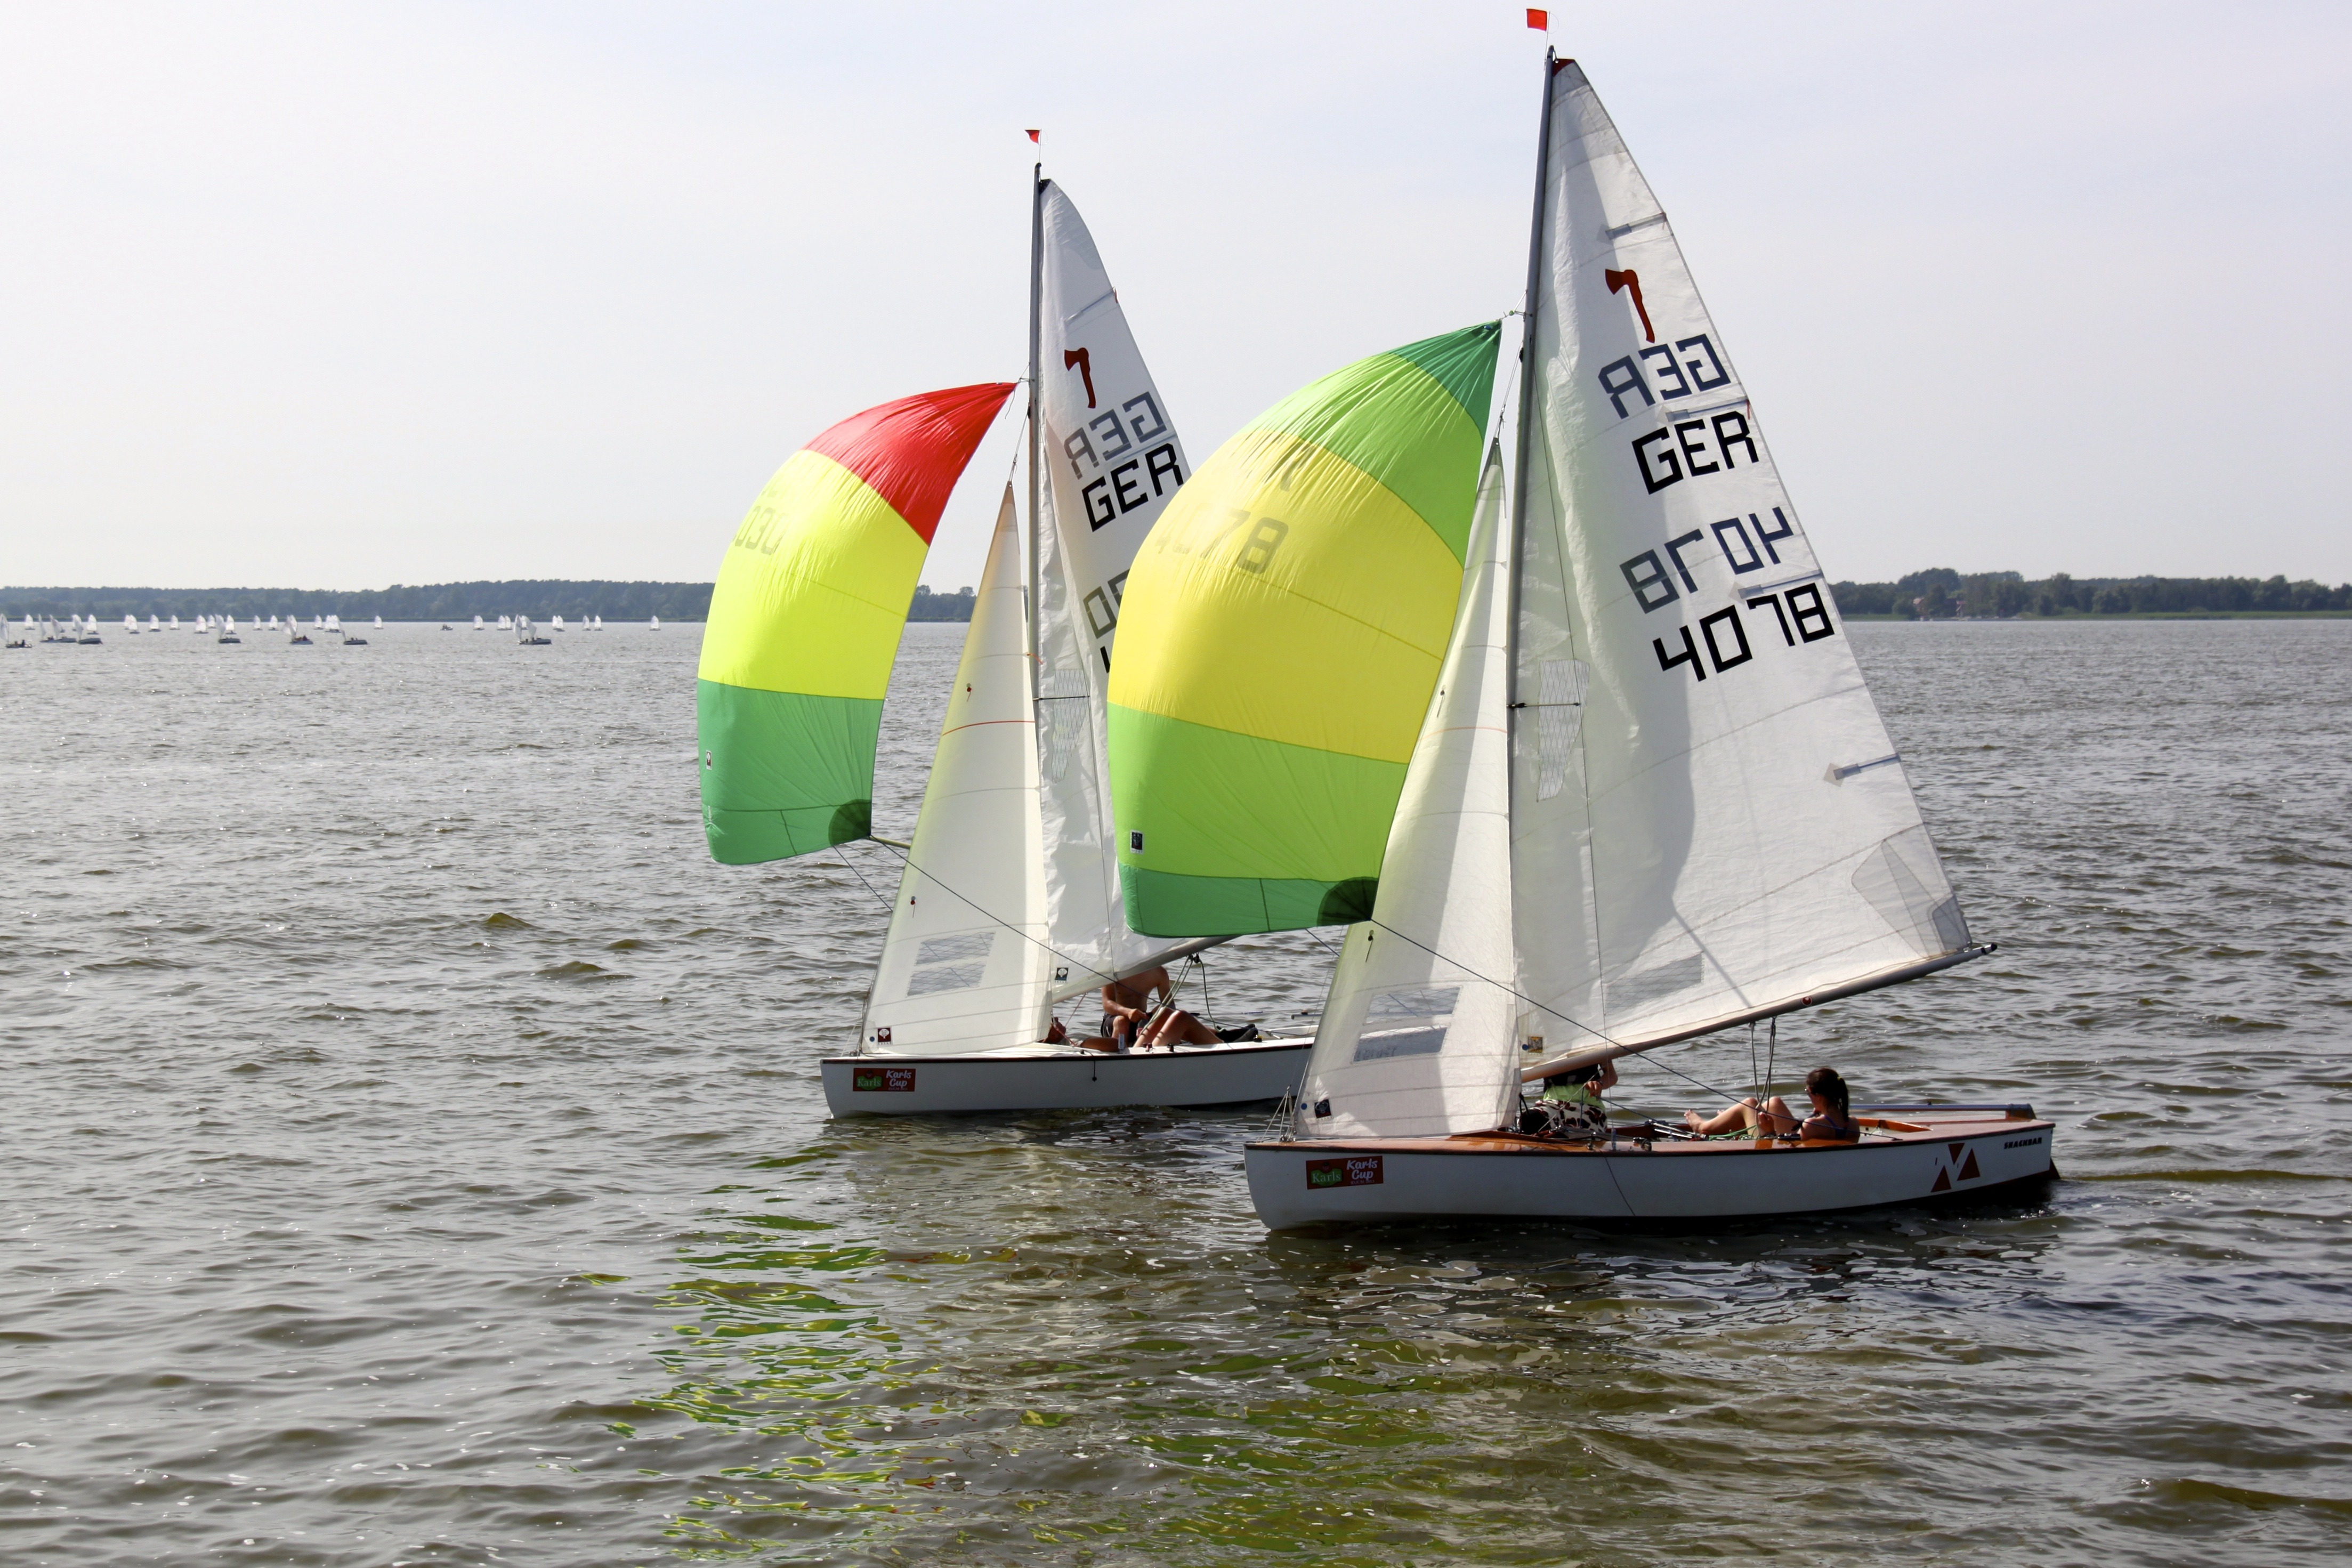
boat, boot, vehicle, sailing, marina, sailboat, sports, sail, watercraft, scow, sailing boat, regatta, spinnaker, sailing ship, sailing boats, dinghy, ribnitz ut, yacht racing, skiff, windsports, dinghy sailing, keelboat, sailboat racing, lugger